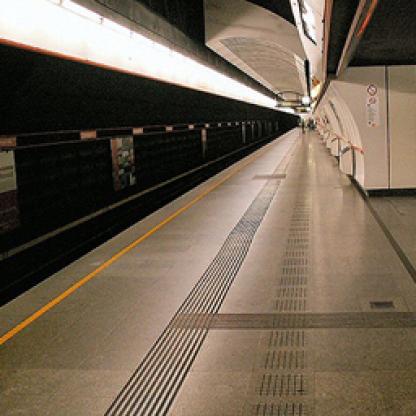
Scene: Indoor